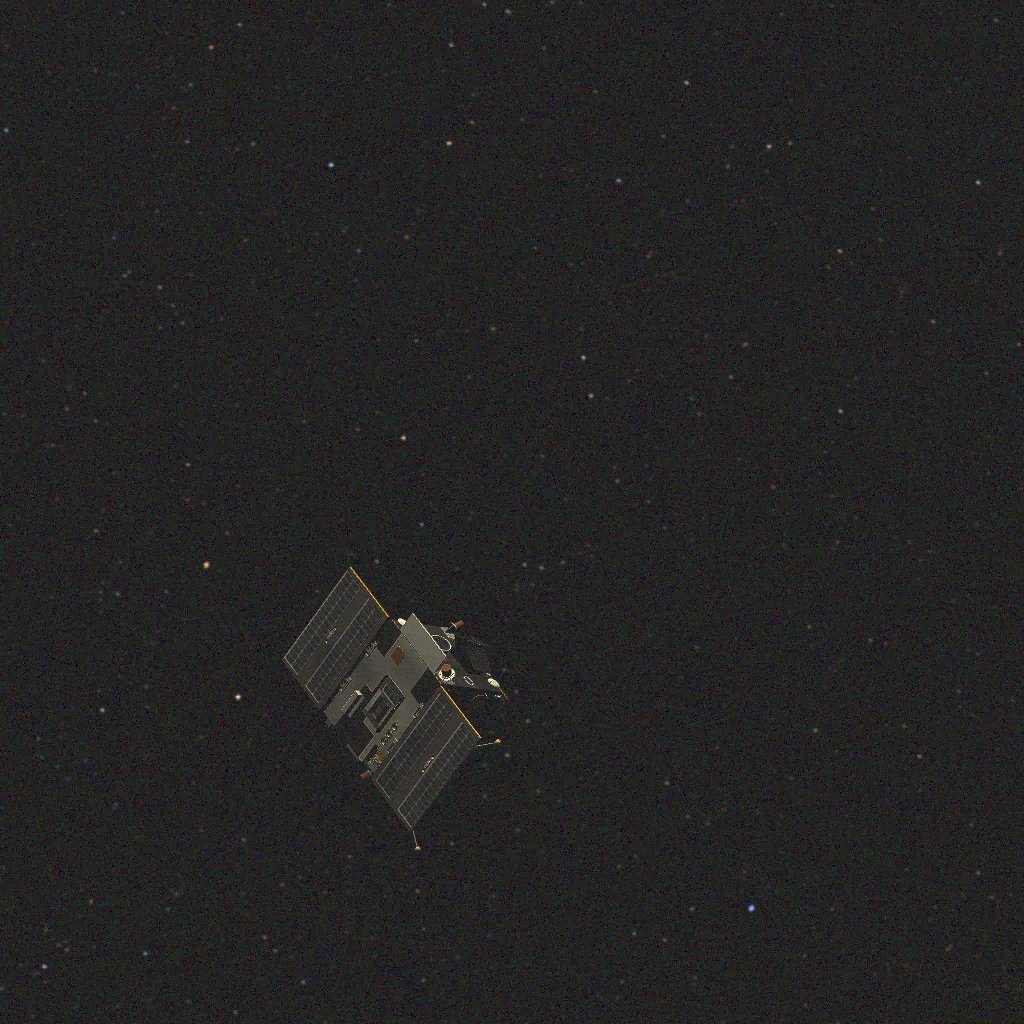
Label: proba_2